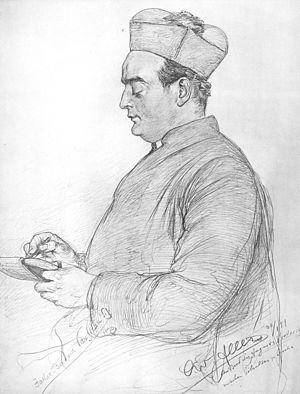
Bernard Vaughan, né le 20 août 1847 à Jersey et décédé le 31 octobre 1922 à Roehampton, était un prêtre jésuite anglais, prédicateur de renom et écrivain.